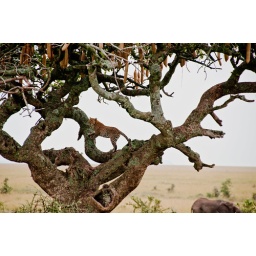
A female leopard in a tree in the Serengeti